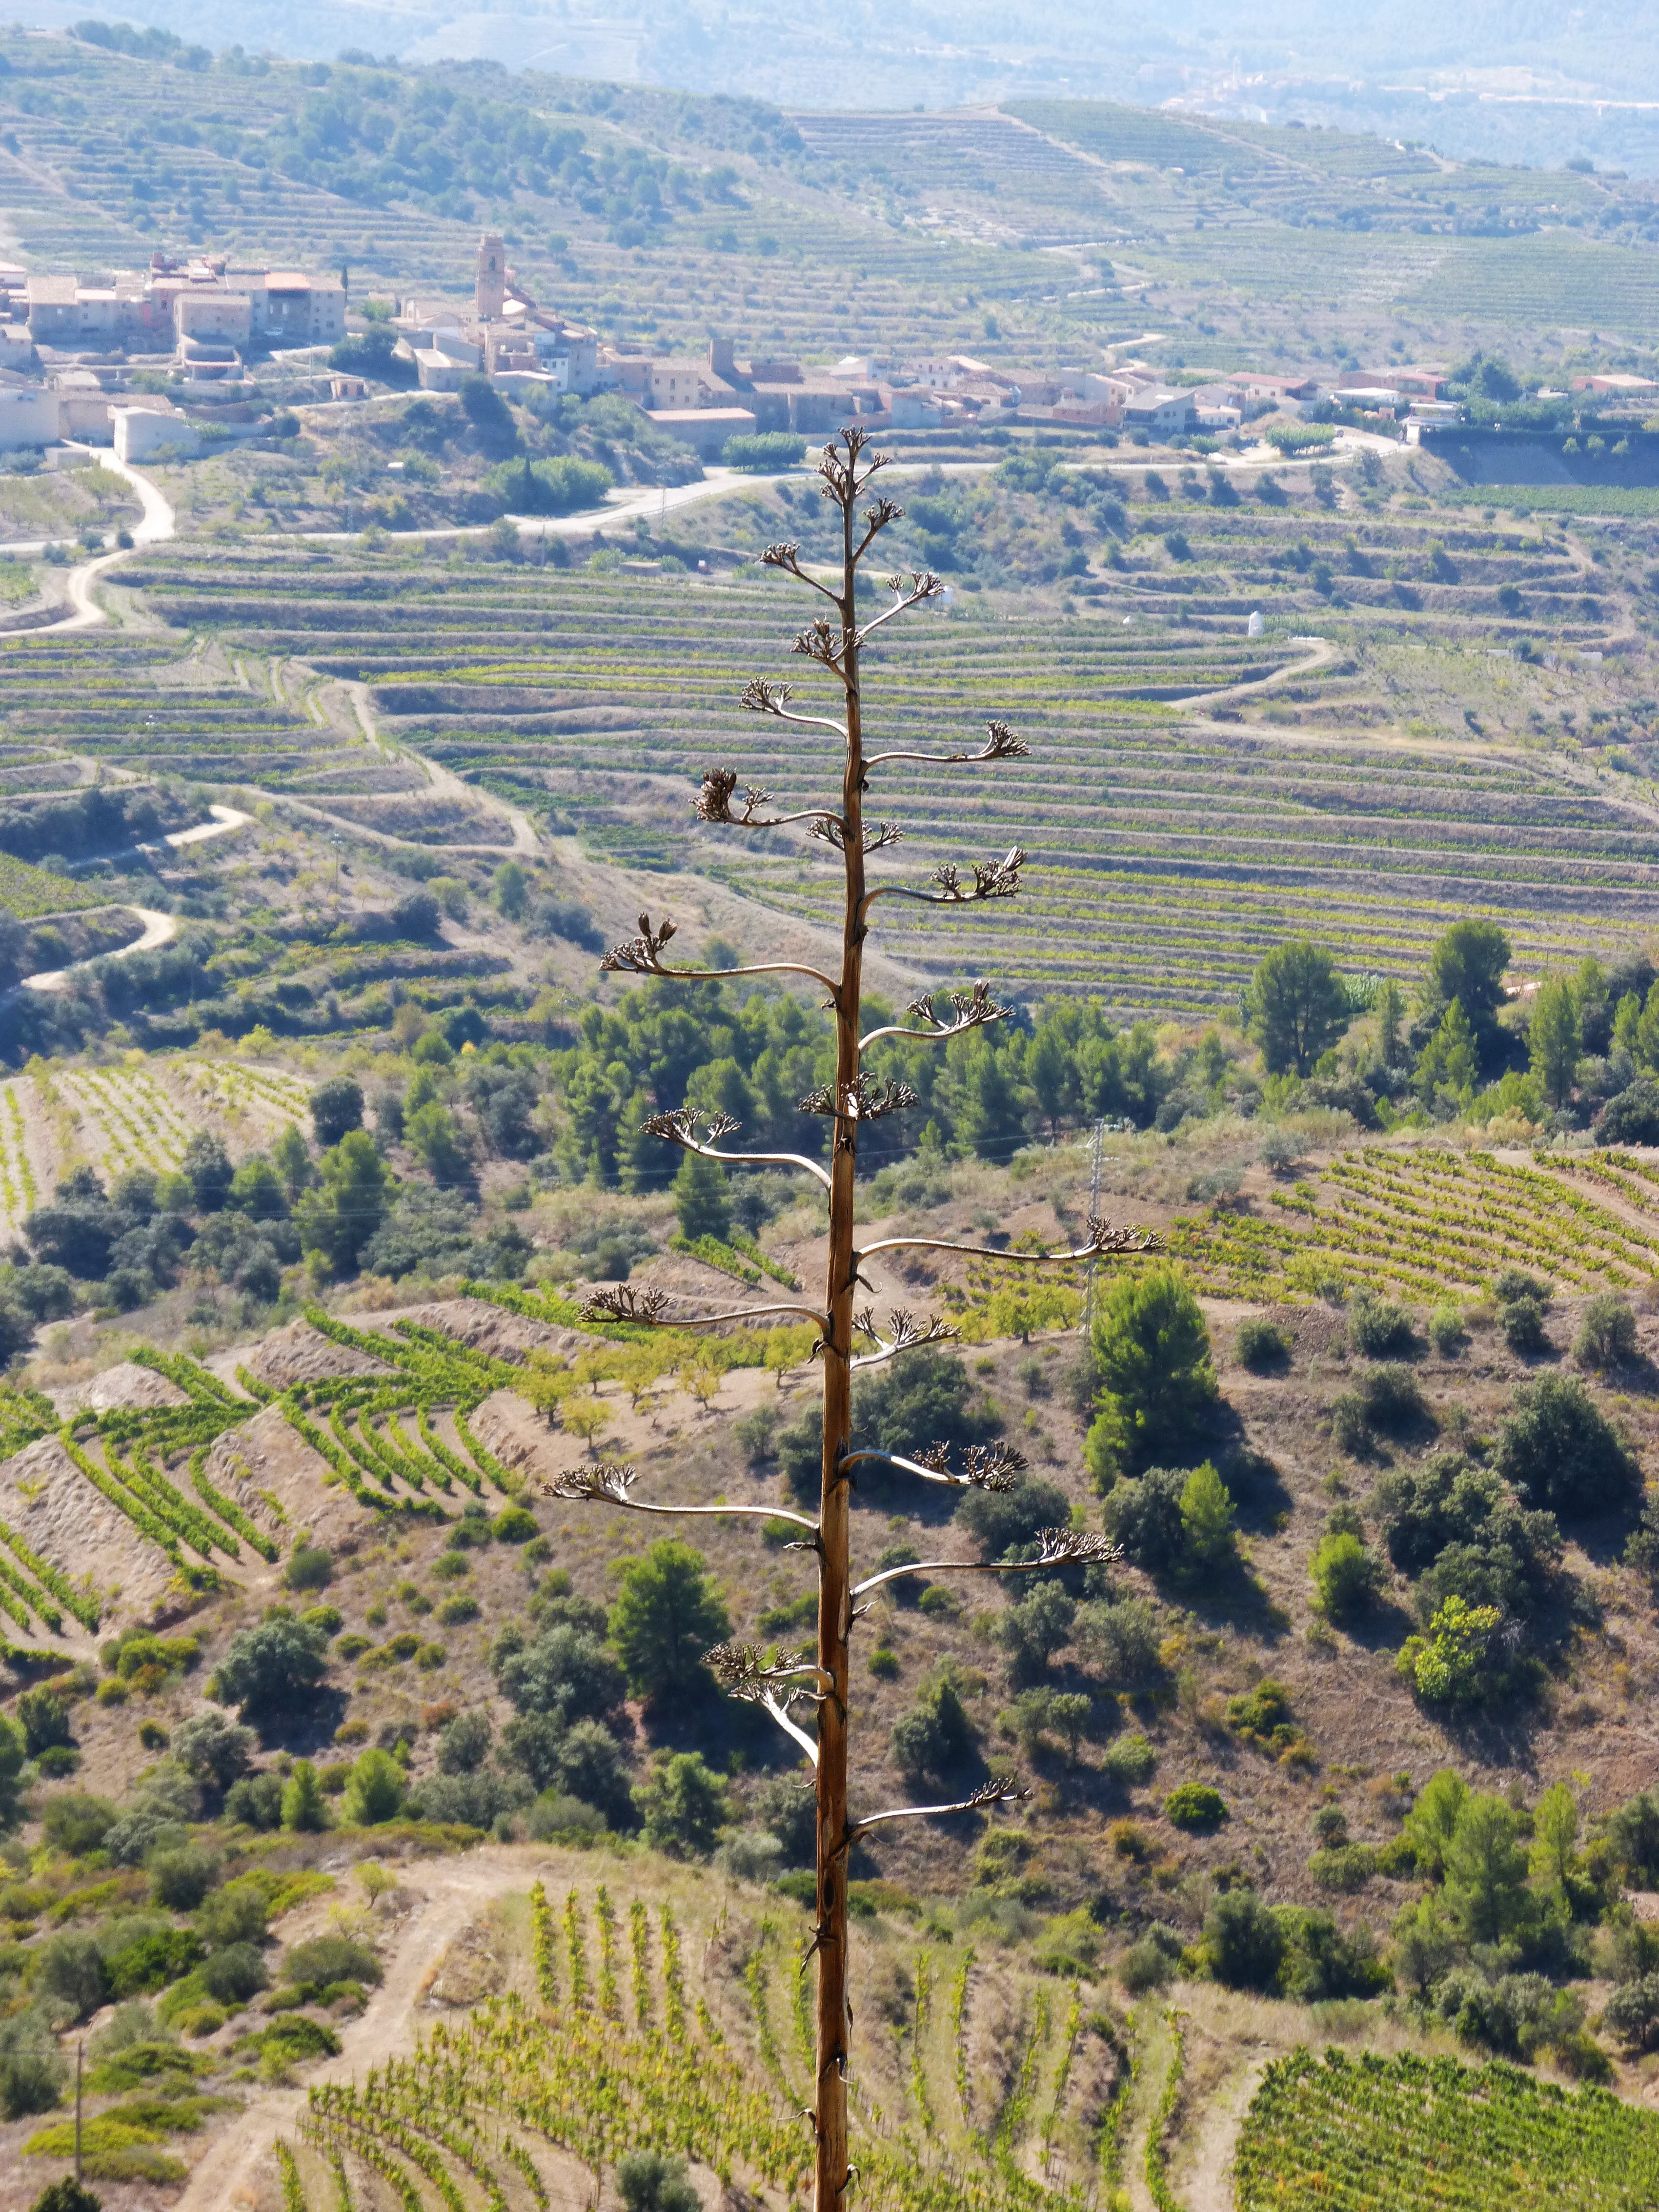
landscape, tree, mountain, people, field, hill, valley, mountain range, panorama, summer, agriculture, plain, fields, plateau, see, araucaria, ecosystem, rural area, priorat, aerial photography, gratallops, woody plant, mountainous landforms